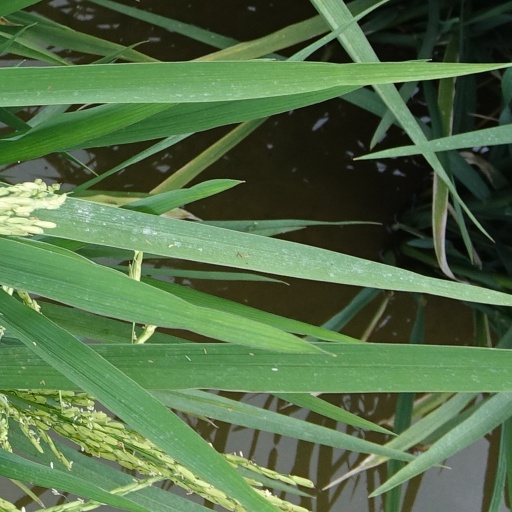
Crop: rice